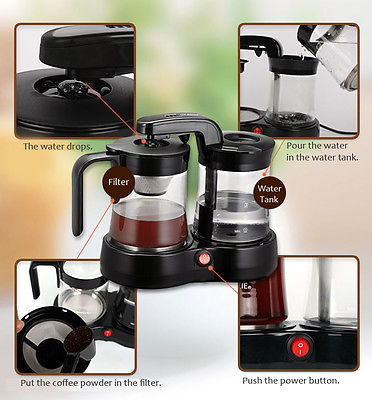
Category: coffee maker